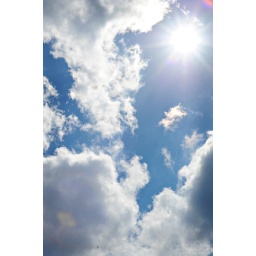
under the blue sky